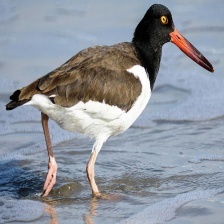
Species: OYSTER CATCHER
Scientific name: HAEMATOPUS
ImageNet parent category: oystercatcher